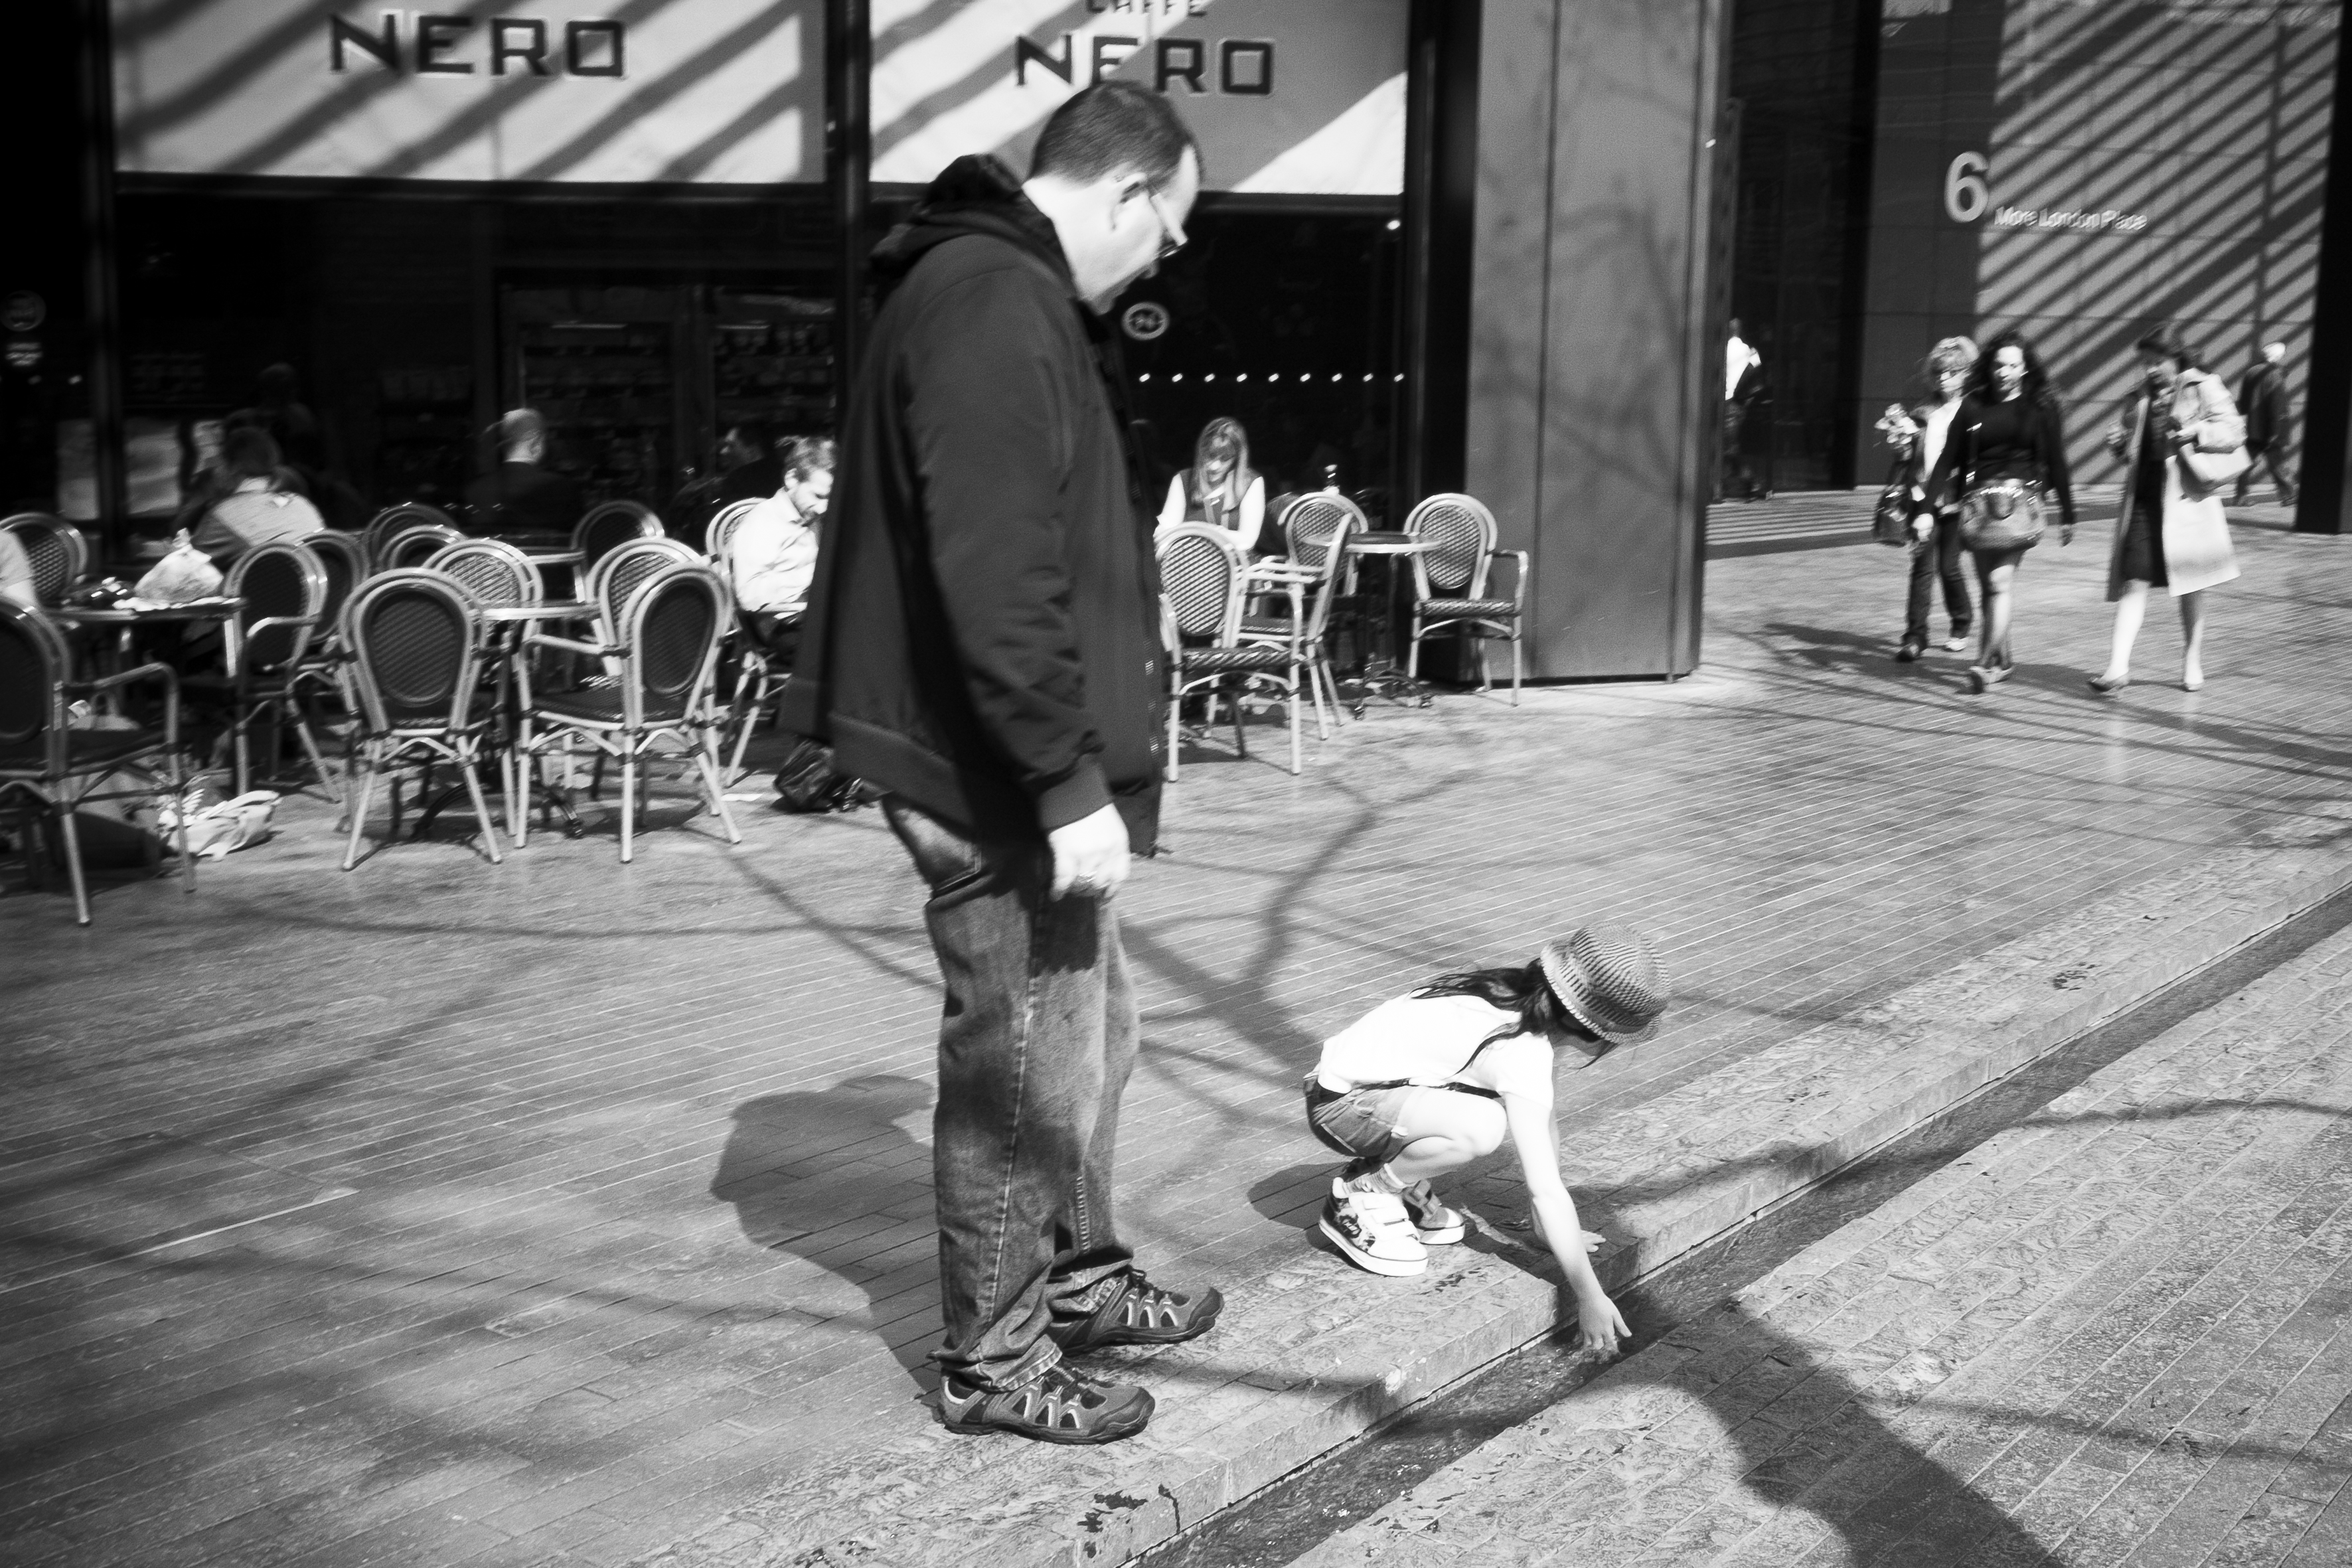
black and white, road, white, street, photography, urban, crowd, travel, fujifilm, fashion, black, monochrome, uk, england, bw, blackandwhite, blackwhite, london, infrastructure, footwear, ngc, photograph, noiretblanc, fuji, fujixt1, fujix, monochrome photography